Question: Please indicate a possible affordance area of tennis racket that can be used for swinging
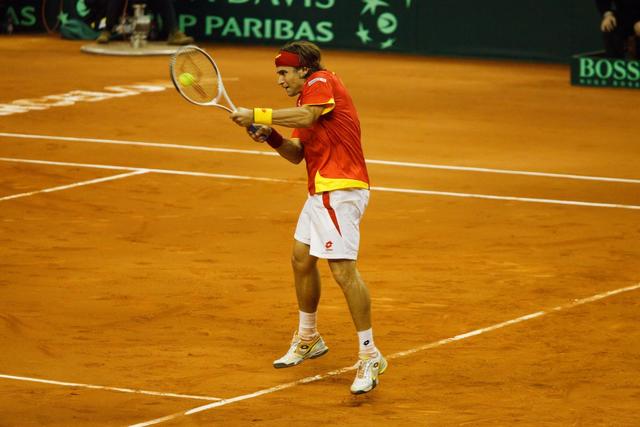
Answer: [213.041, 89.514, 258.473, 134.73]